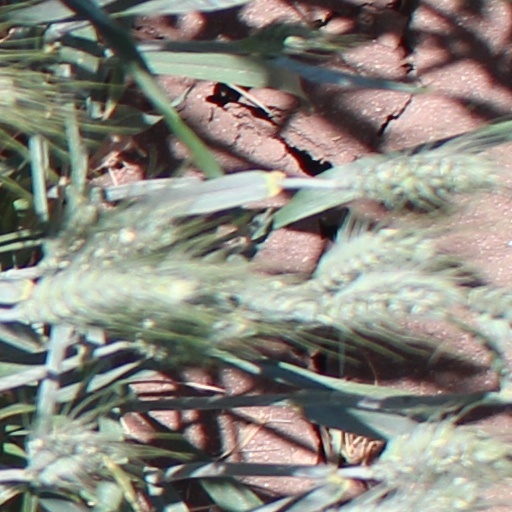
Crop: wheat